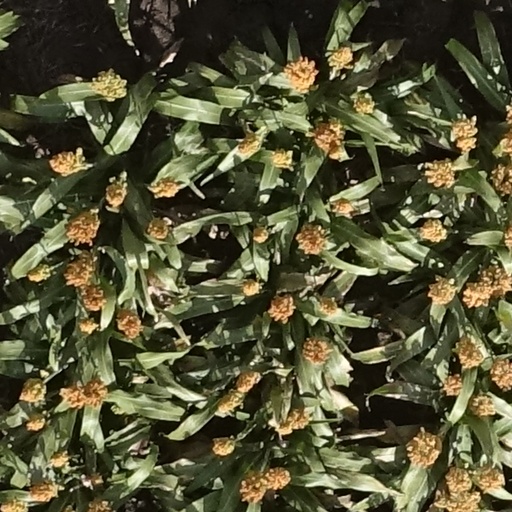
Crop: sorghum